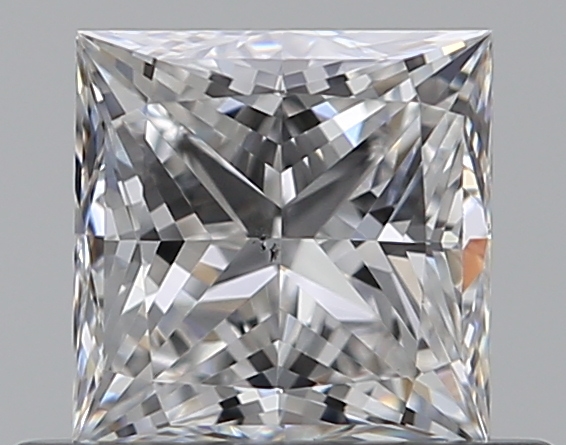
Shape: princess
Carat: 0.53
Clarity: SI1
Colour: E
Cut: EX
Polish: EX
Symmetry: VG
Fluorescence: N
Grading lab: GIA
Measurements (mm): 4.37 x 4.34 x 3.13